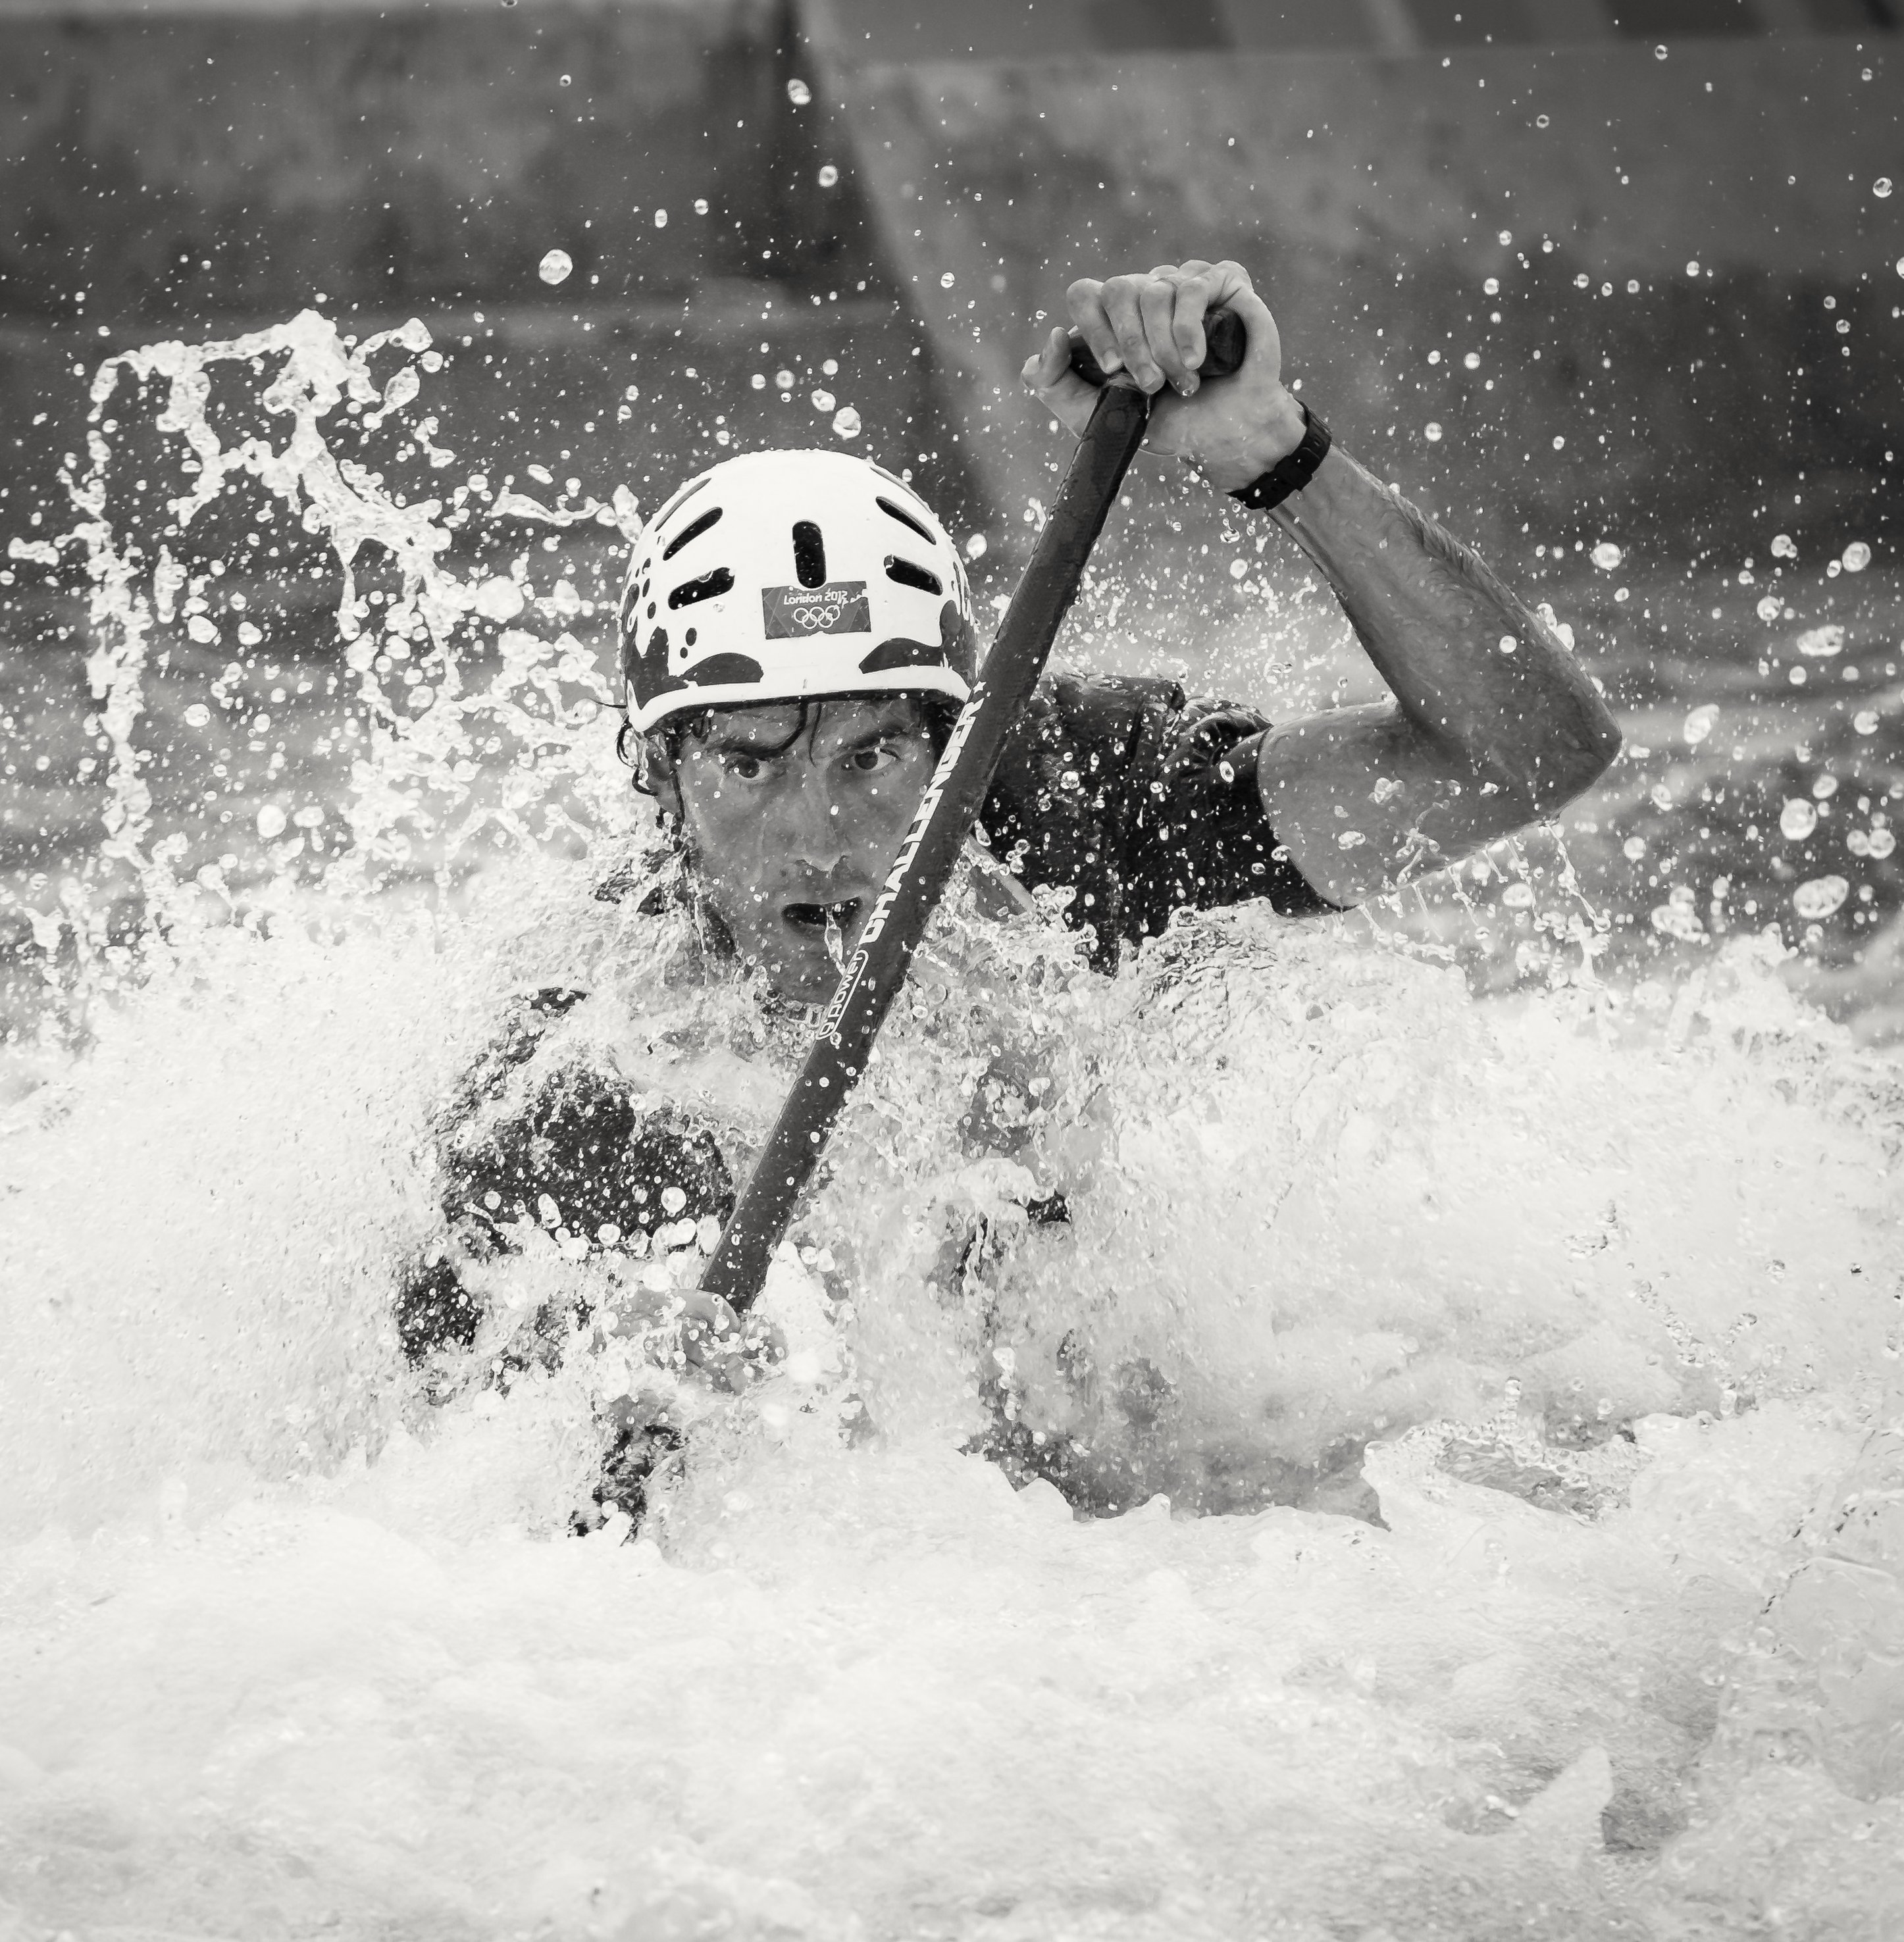
man, water, person, black and white, white, sport, boat, wave, vehicle, rapid, monochrome, extreme sport, sports, boating, kayaking, water sport, monochrome photography